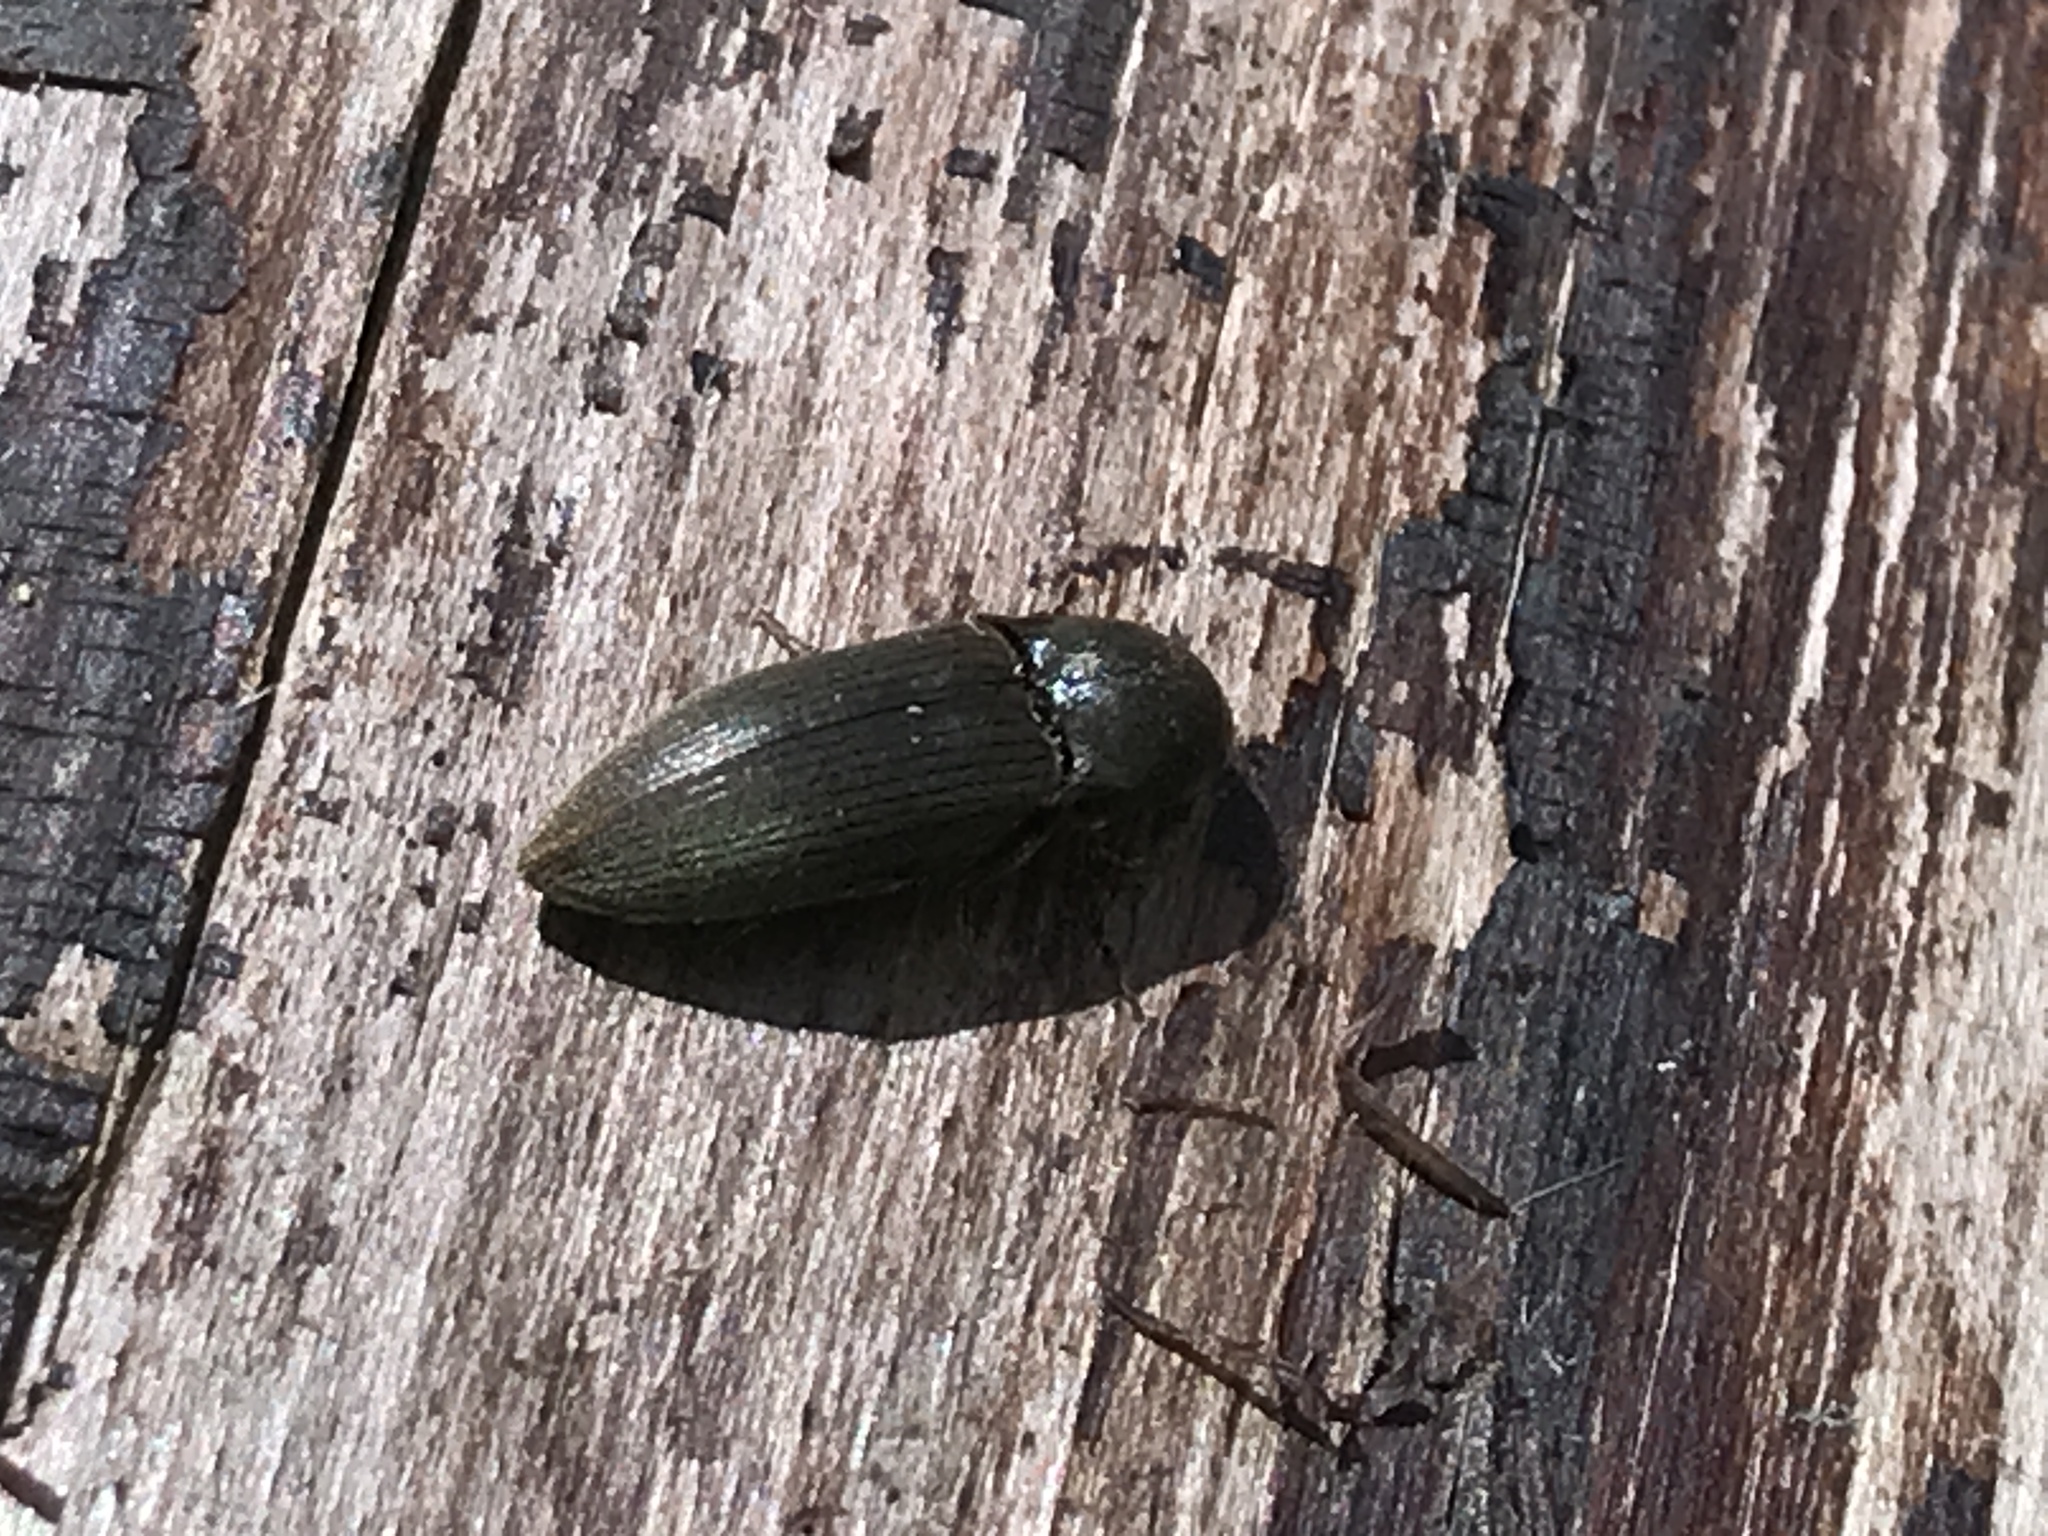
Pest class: clickbeetles_wireworms